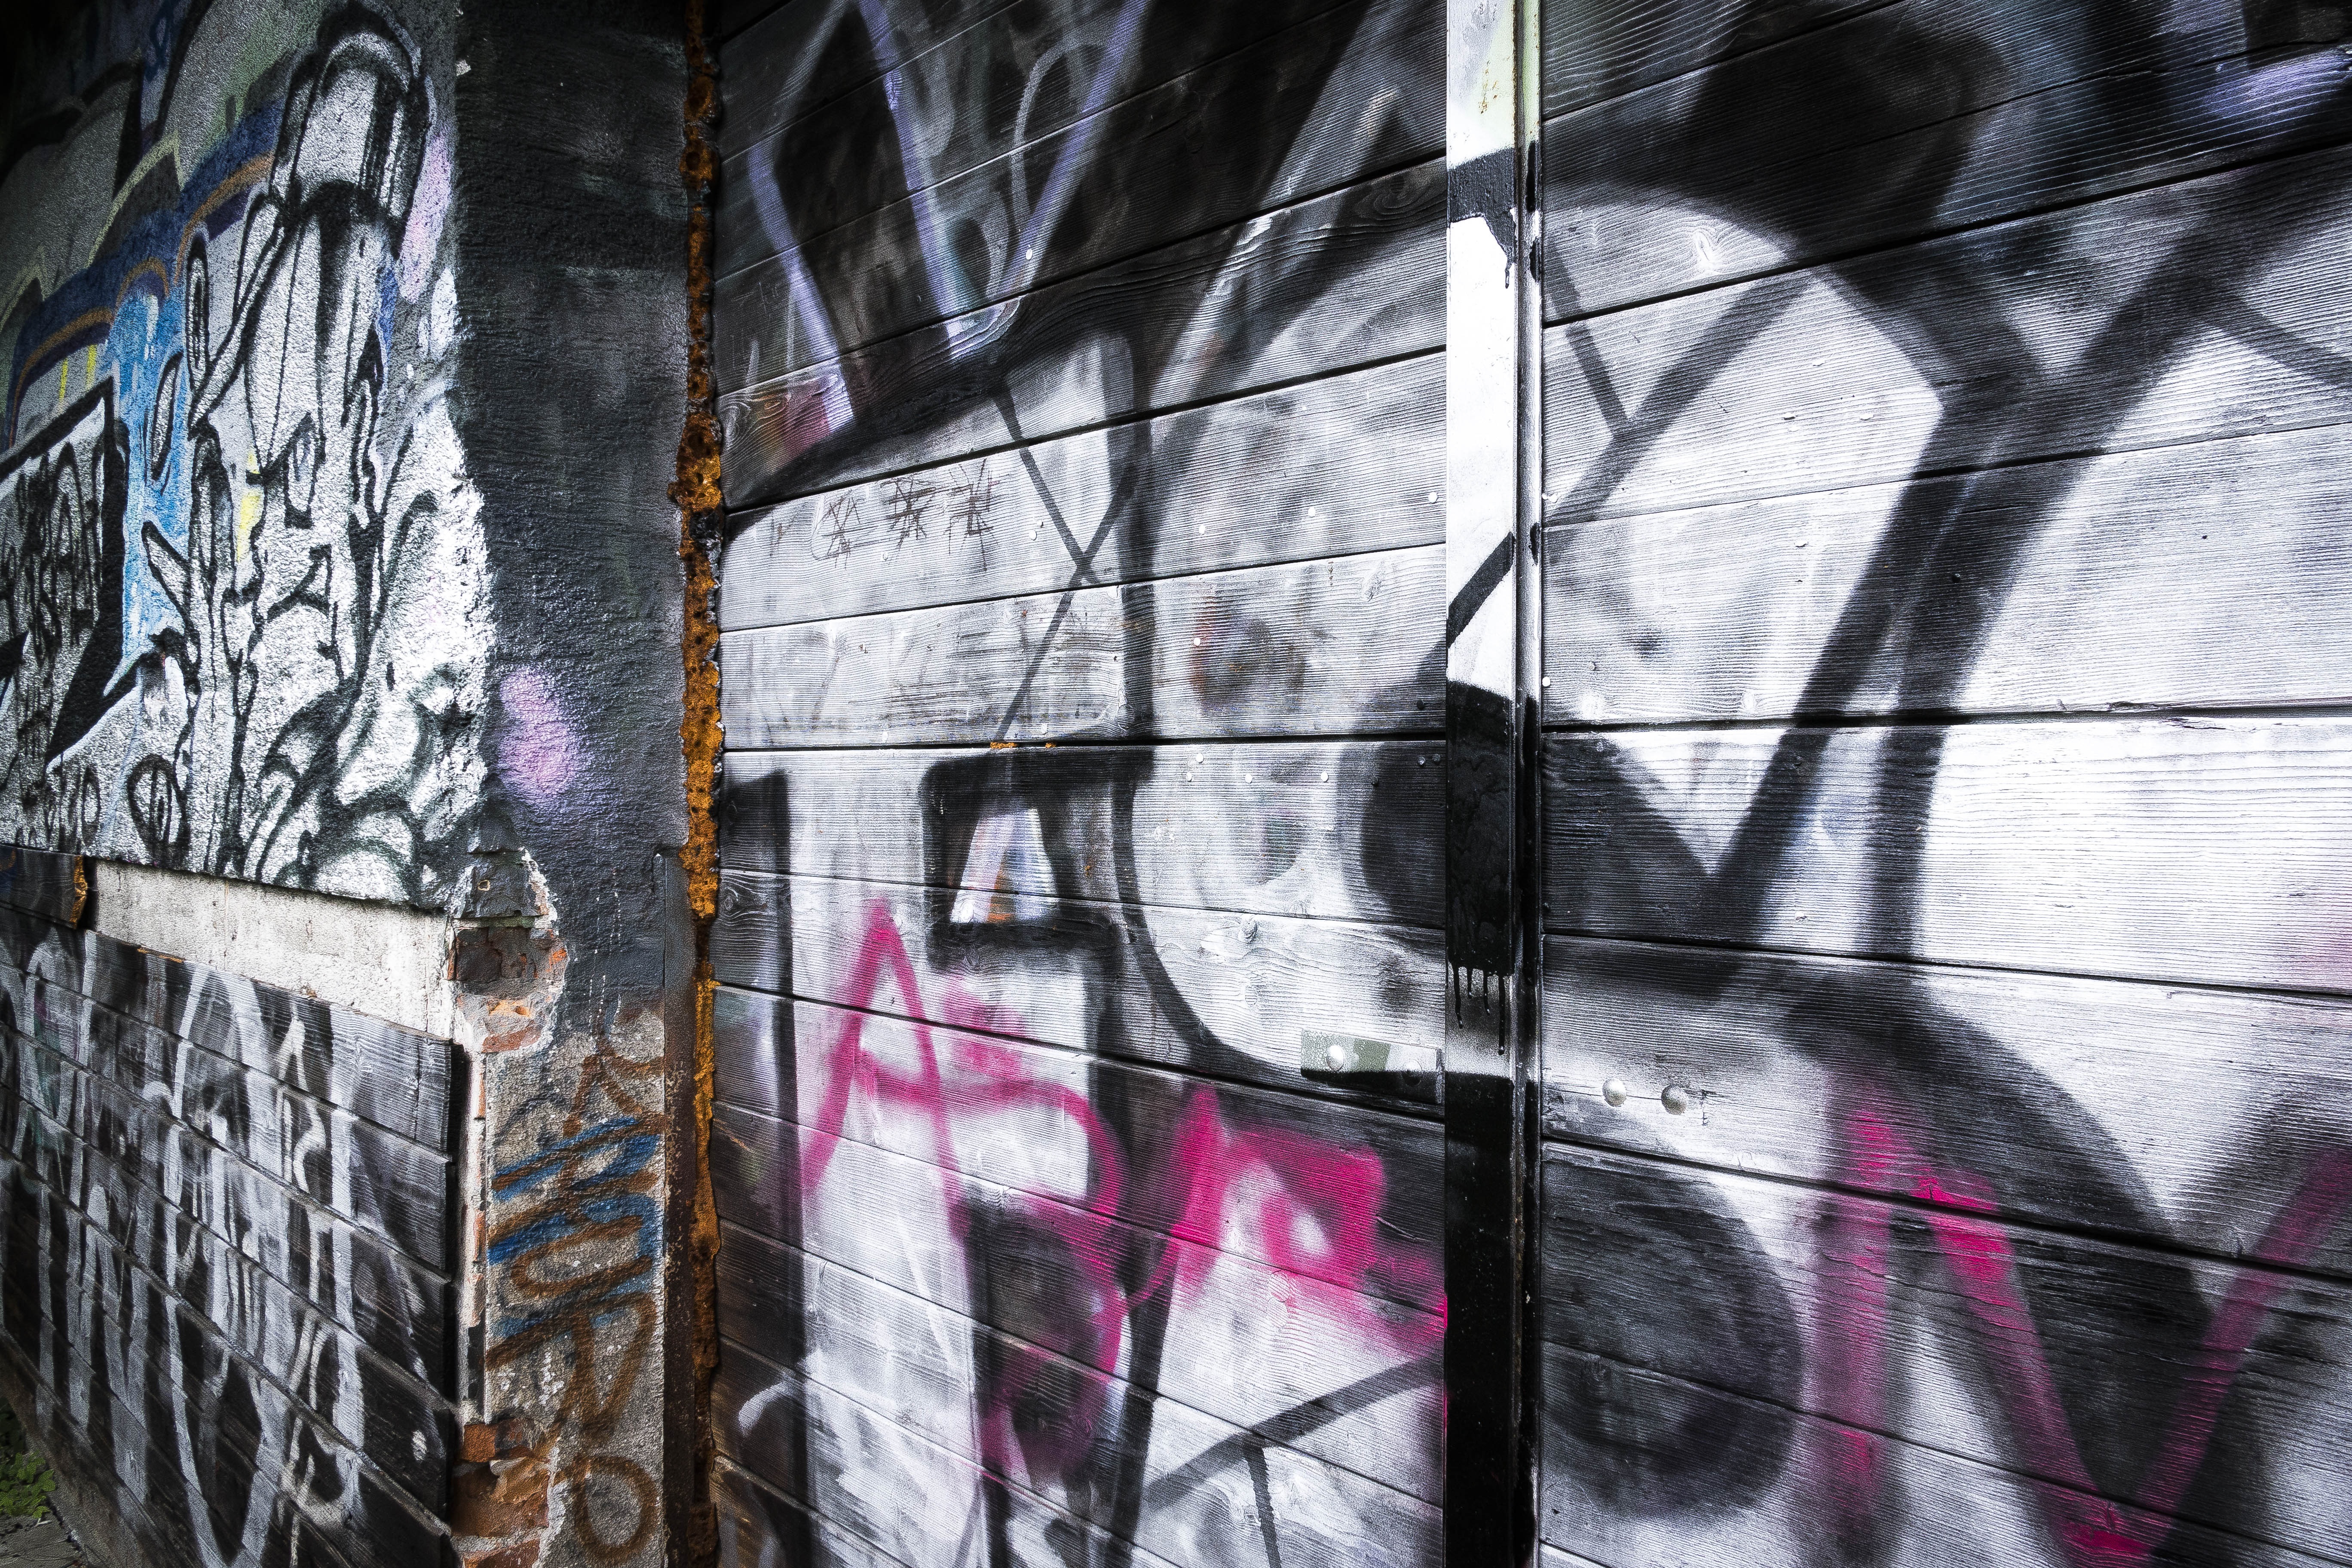
street, building, wall, color, facade, graffiti, street art, art, leave, painted wall, urban area